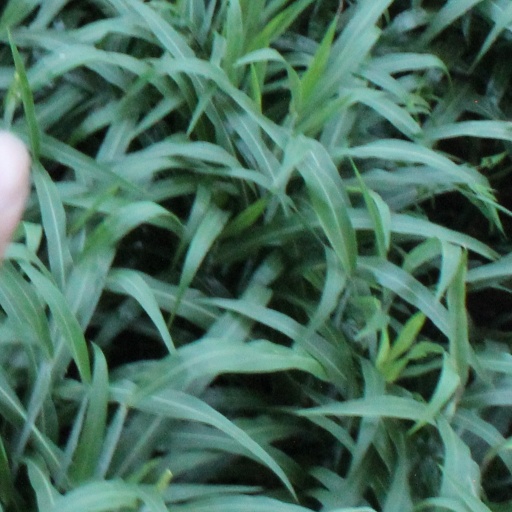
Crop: sorghum